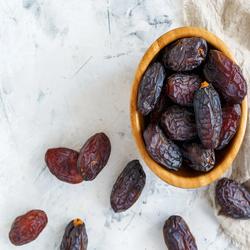
Label: Dates